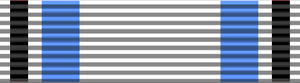
Le Vizefeldwebel Fritz Beckhardt, né le 27 mars 1889 à Wallertheim et mort le 13 janvier 1962 à Wiesbaden, était un pilote de chasse allemand de la Première Guerre mondiale. As de l'aviation avec 17 victoires aériennes, il a été expurgé de l'histoire de la Luftstreitkräfte par les nazis car il était juif. Son courage démentait leurs théories raciales selon lesquelles les Juifs sont intrinsèquement des lâches. Curieusement, l'emblème personnel de Fritz Beckhardt était une swatiska, à l'époque symbole mystique porte-bonheur, bien avant la fondation du parti nazi qui l'adoptera comme emblème politique.
Oscar Jean Antoine Marie Terlinden est un officier de l'armée belge connu comme aide de camp de Philippe, comte de Flandre, et comme gouverneur du prince Baudouin de Belgique.
L'ordre du Mérite militaire de Bavière a été fondé le 19 juillet 1866 par le roi Louis II de Bavière pour distinction d'actions pendant les guerres de 1866, puis de 1870.